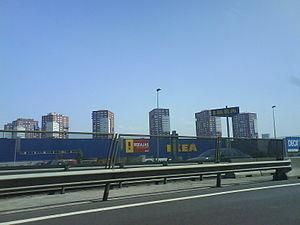
Barakaldo en basque ou Baracaldo en espagnol, est une commune de Biscaye dans la communauté autonome du Pays basque en Espagne.